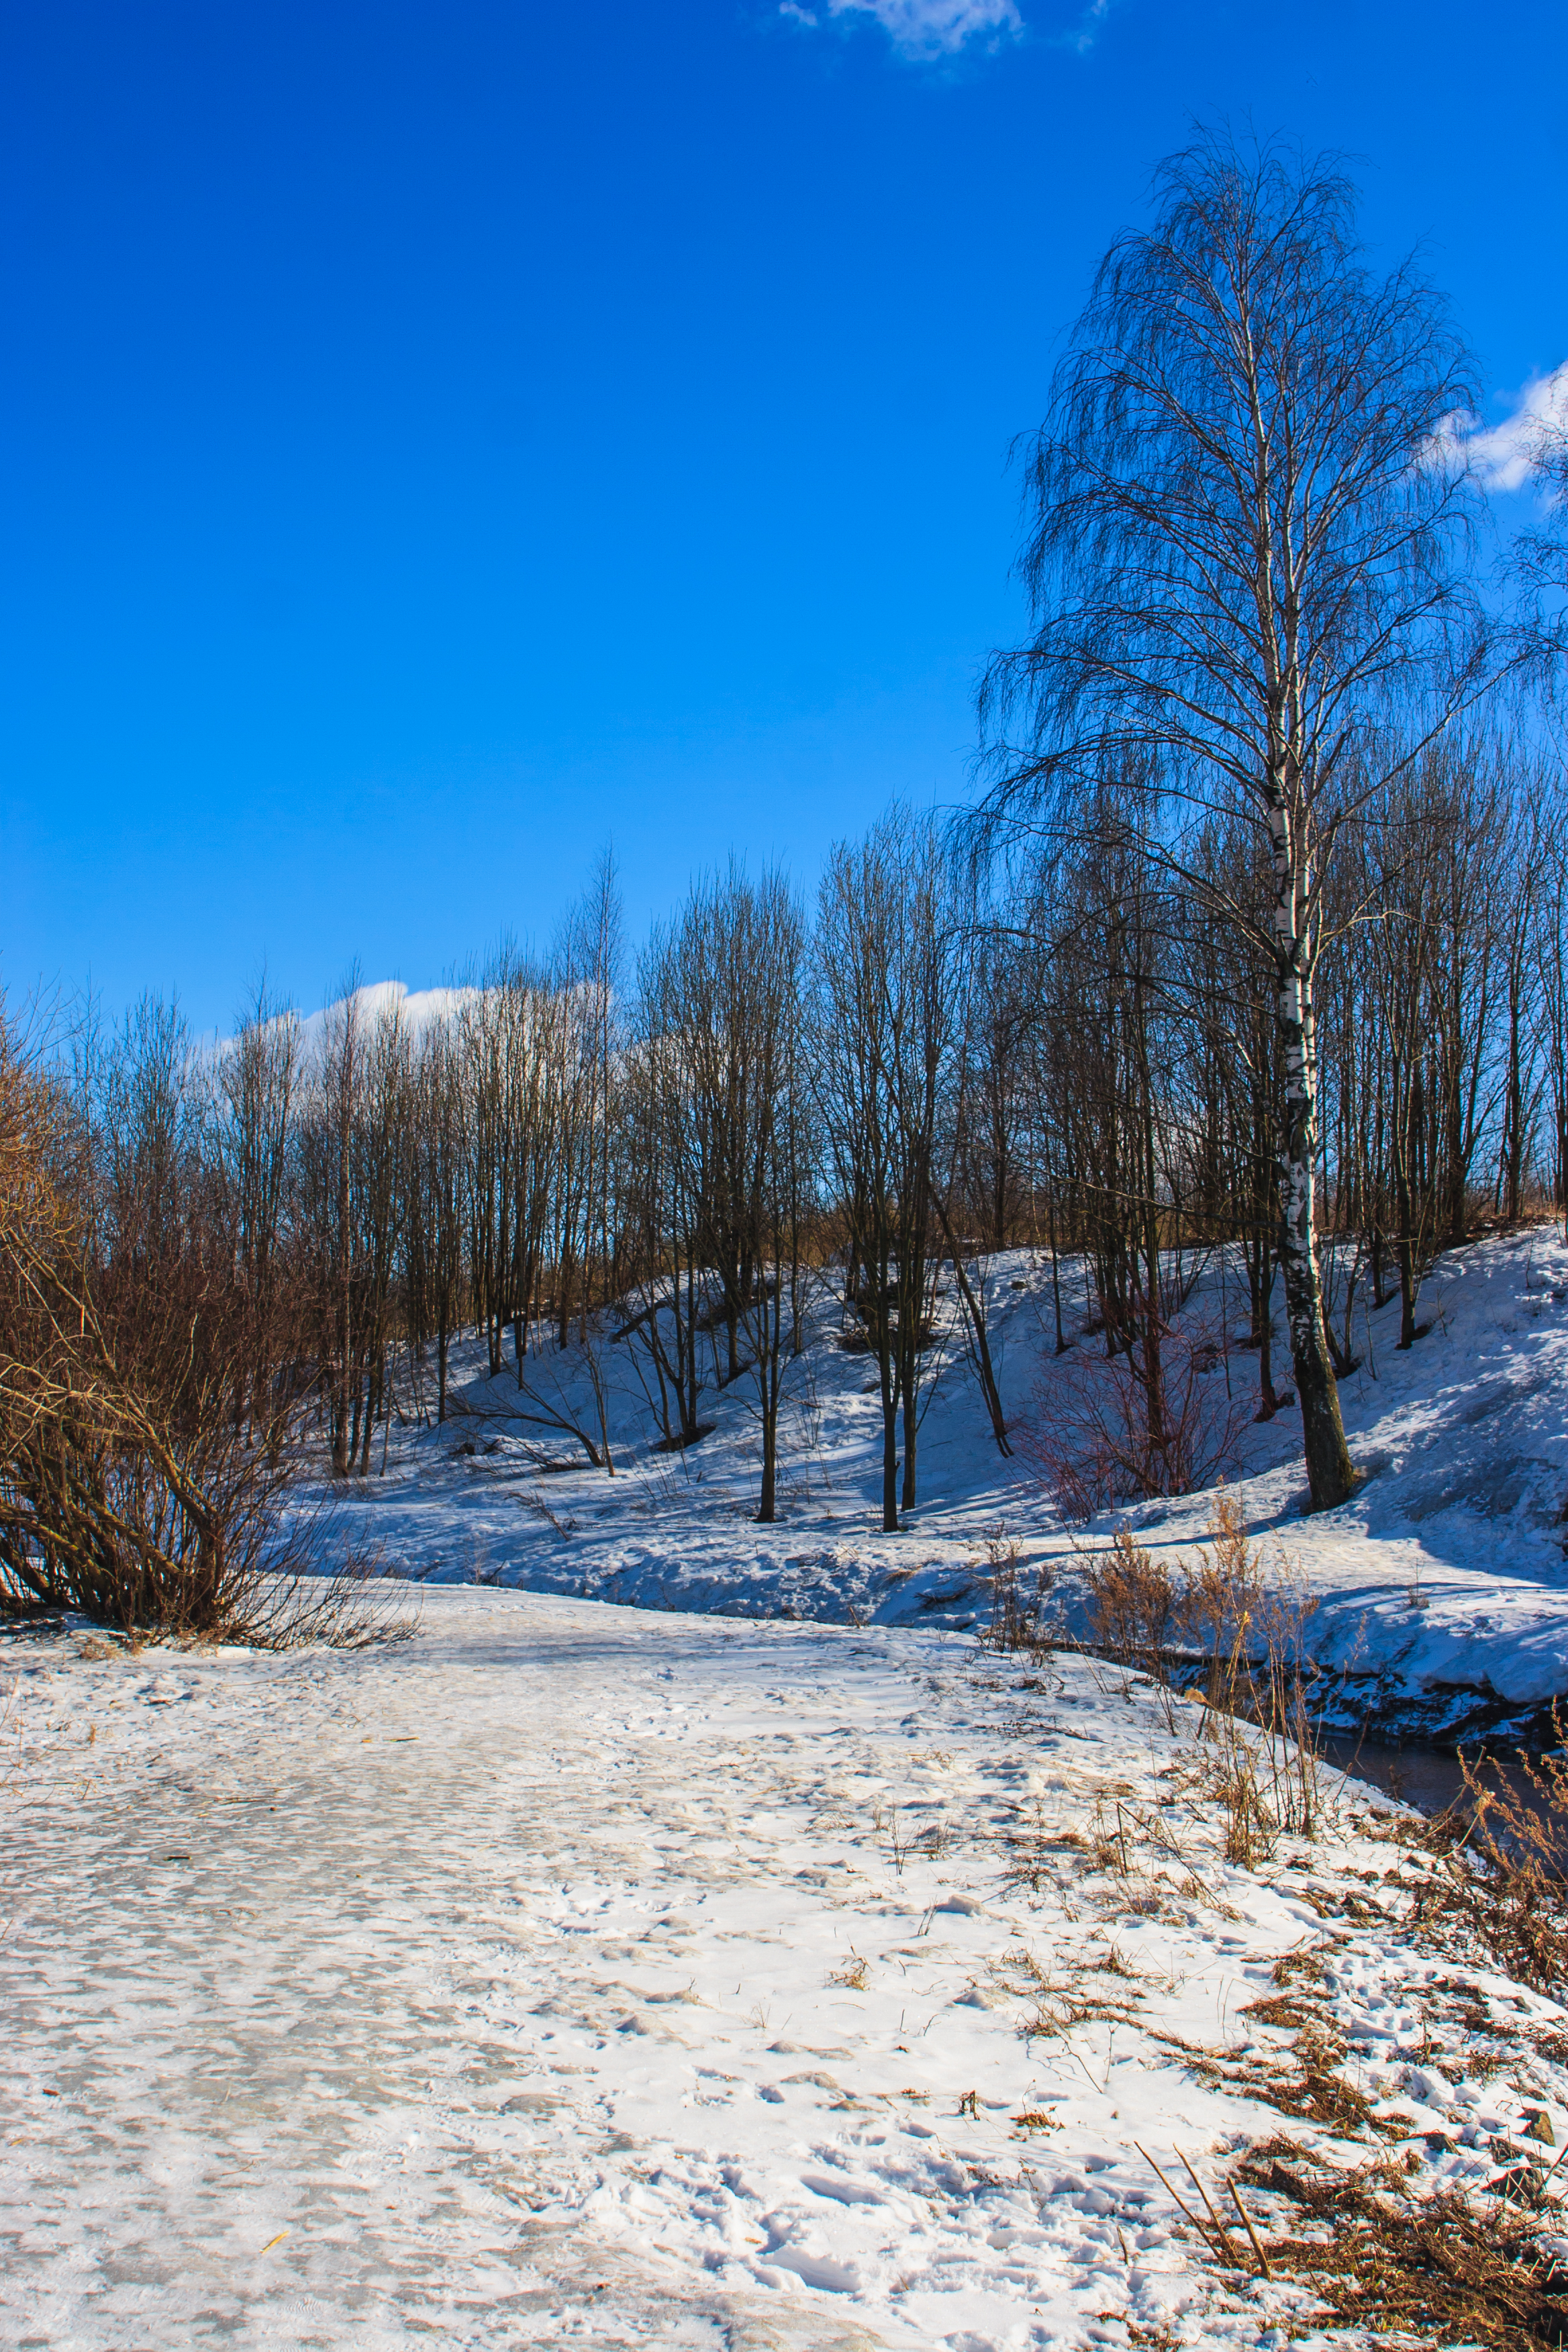
images, cloud, sky, snow, ecoregion, blue, plant, natural landscape, branch, wood, tree, twig, horizon, trunk, slope, larch, landscape, grass, rural area, freezing, forest, calm, frost, road, winter, woodland, hill, conifer, electric blue, evening, reflection, nature reserve, mountain, cumulus, mountain range, grassland, rock, spruce fir forest, tropical and subtropical coniferous forests, pine, pine family, fir, tundra, precipitation